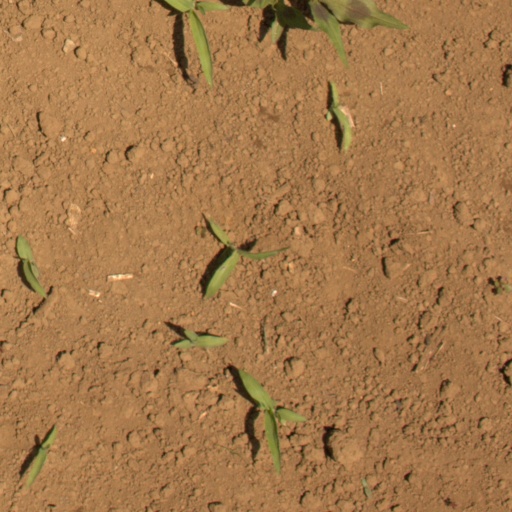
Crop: Jerusalem artichoke